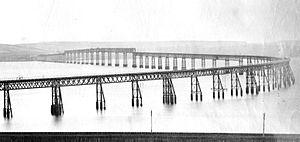
La catastrophe ferroviaire du pont sur le Tay est un accident de chemin de fer causé par l'effondrement du pont sur le Tay, au-dessus de l'estuaire du fleuve au sud de Dundee sur la ligne reliant Dundee à Édimbourg, sur la côte de l’est de l’Écosse, le 28 décembre 1879. Au moins 75 personnes trouvent la mort dans cet accident.
Benjamin Baker, était un éminent ingénieur britannique qui a travaillé dans la seconde moitié de l'époque victorienne. Il a contribué au lancement du métro de Londres avec Sir John Fowler, mais il est surtout connu pour ses travaux sur le pont du Forth. Il a fait de nombreuses autres contributions notables au génie civil, y compris son travail en tant que témoin expert à l'enquête publique sur la catastrophe ferroviaire du pont sur le Tay. Il a contribué à la conception et la construction du premier barrage d'Assouan.
Le pont du Tay est un pont ferroviaire franchissant l'estuaire du Tay au sud Dundee, en Écosse au Royaume-Uni. Il relie précisément les villes de Dundee et Wormit.
La construction métallique est un domaine de la construction, mais aussi de la mécanique ou du génie civil qui s'intéresse à la construction d'ouvrages en métal et plus particulièrement en acier.